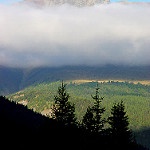
Scene: Outdoor